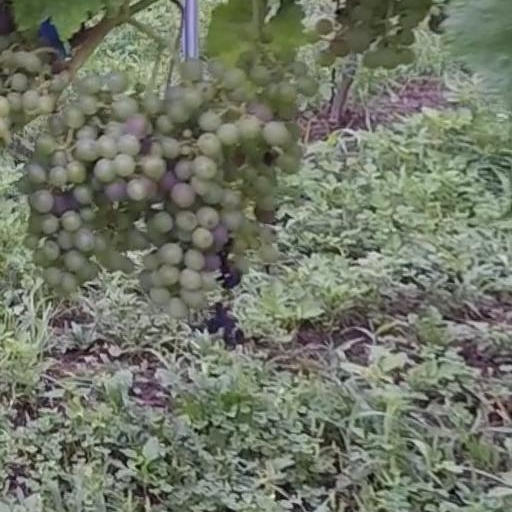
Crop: grape